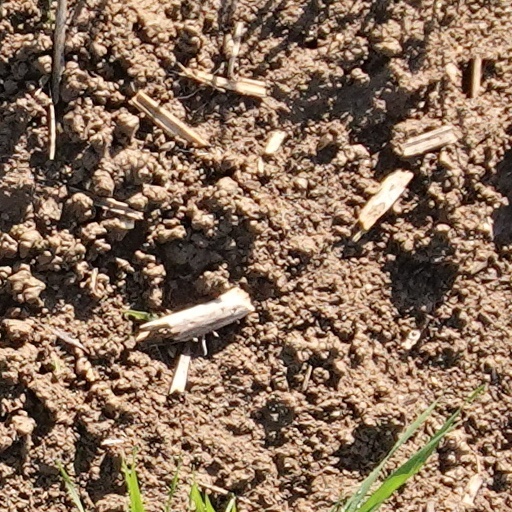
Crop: wheat